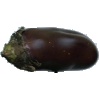
Label: Eggplant 1